Assignment: Terror

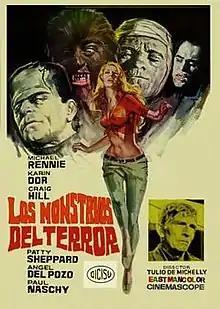
Spanish theatrical release poster

Los Monstruos del Terror (translation: The Monsters of Terror), also known as Dracula vs. Frankenstein and Assignment: Terror, is a 1970 Spanish-West German-Italian horror and Sci-Fi film co-directed by Tulio Demicheli and Hugo Fregonese. (Fregonese quit midway through the production so the film was completed by Demicheli). Eberhard Meichsner was also credited as a director only in the British promotional material, but by all accounts he was not actually involved.